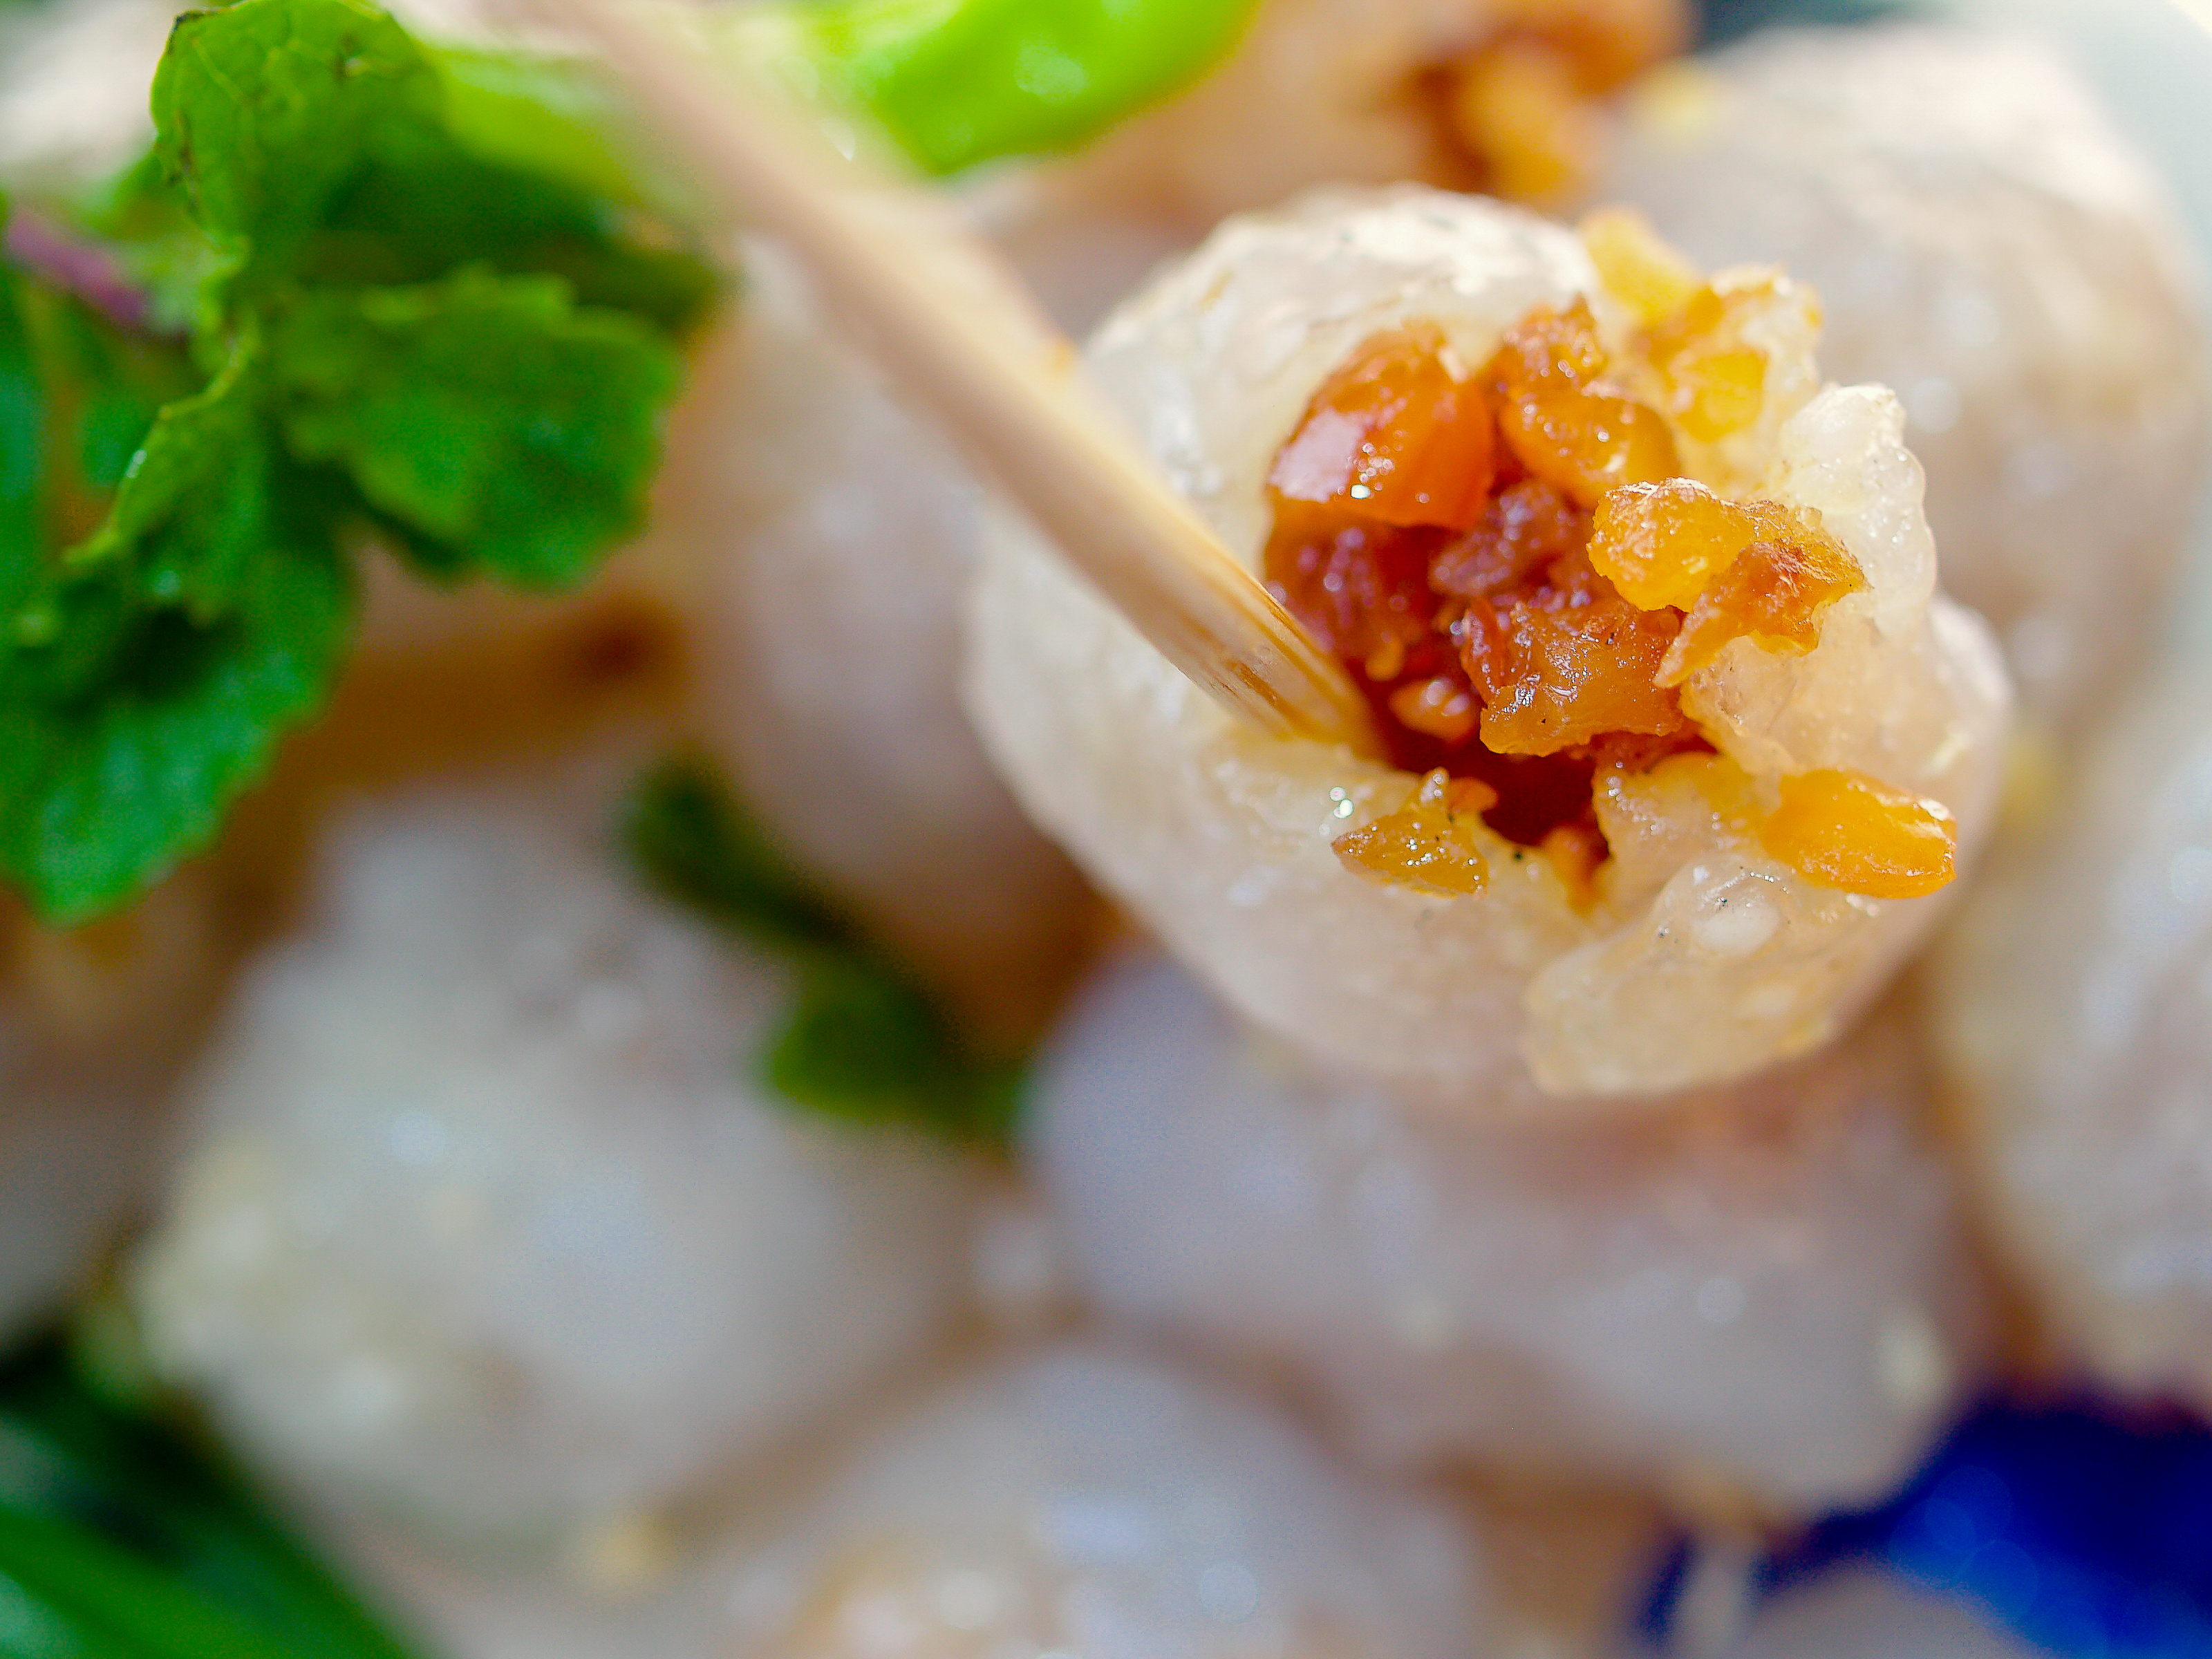
food, vegetable, meal, gourmet, tapioca, thailand, snack, thai, culture, dessert, asian, appetizer, healthy, cooking, background, white, dish, sago, chili, cuisine, pork, traditional, sweet, balls, dumpling, ingredient, meat, pudding, dinner, steam, B nh t, fish ball, produce, shumai, comfort food, vietnamese food, chinese food